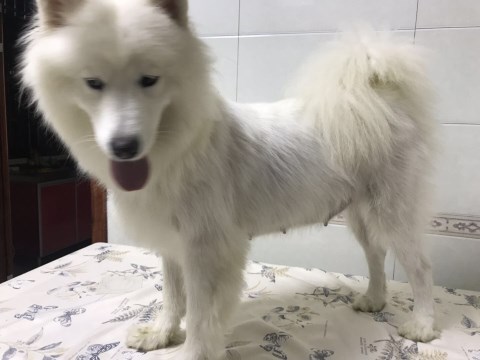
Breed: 2192-n000088-Samoyed